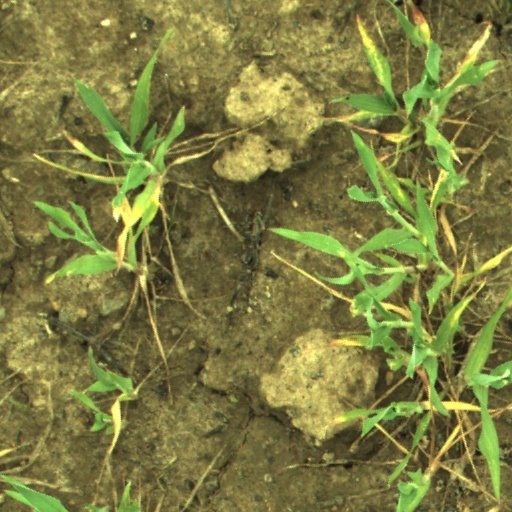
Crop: wheat